Bee bole

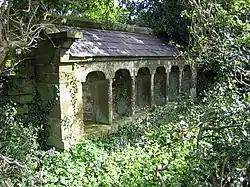
A Bee House

Surviving bee boles are built in stone, brick, or cob walls; some found in sandstone walls have shaped, arched tops. Many stone bee boles are in drystone walls, but others are mortared. Generally, the height and width of a bee bole is between 12 and 18 in (30–45 cm) and the depth is similar or slightly less; those in Scotland tend to be a bit larger as skeps were often wrapped in sacks or dry bracken in the winter (in eastern Scotland, bee boles should not be confused with charter boles, which are generally much smaller.) Brick walls are typically narrower than stone walls, thus bee boles located in brick walls are typically shallower.